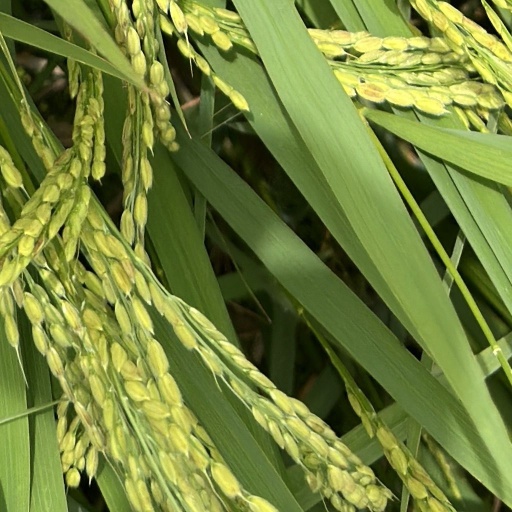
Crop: rice